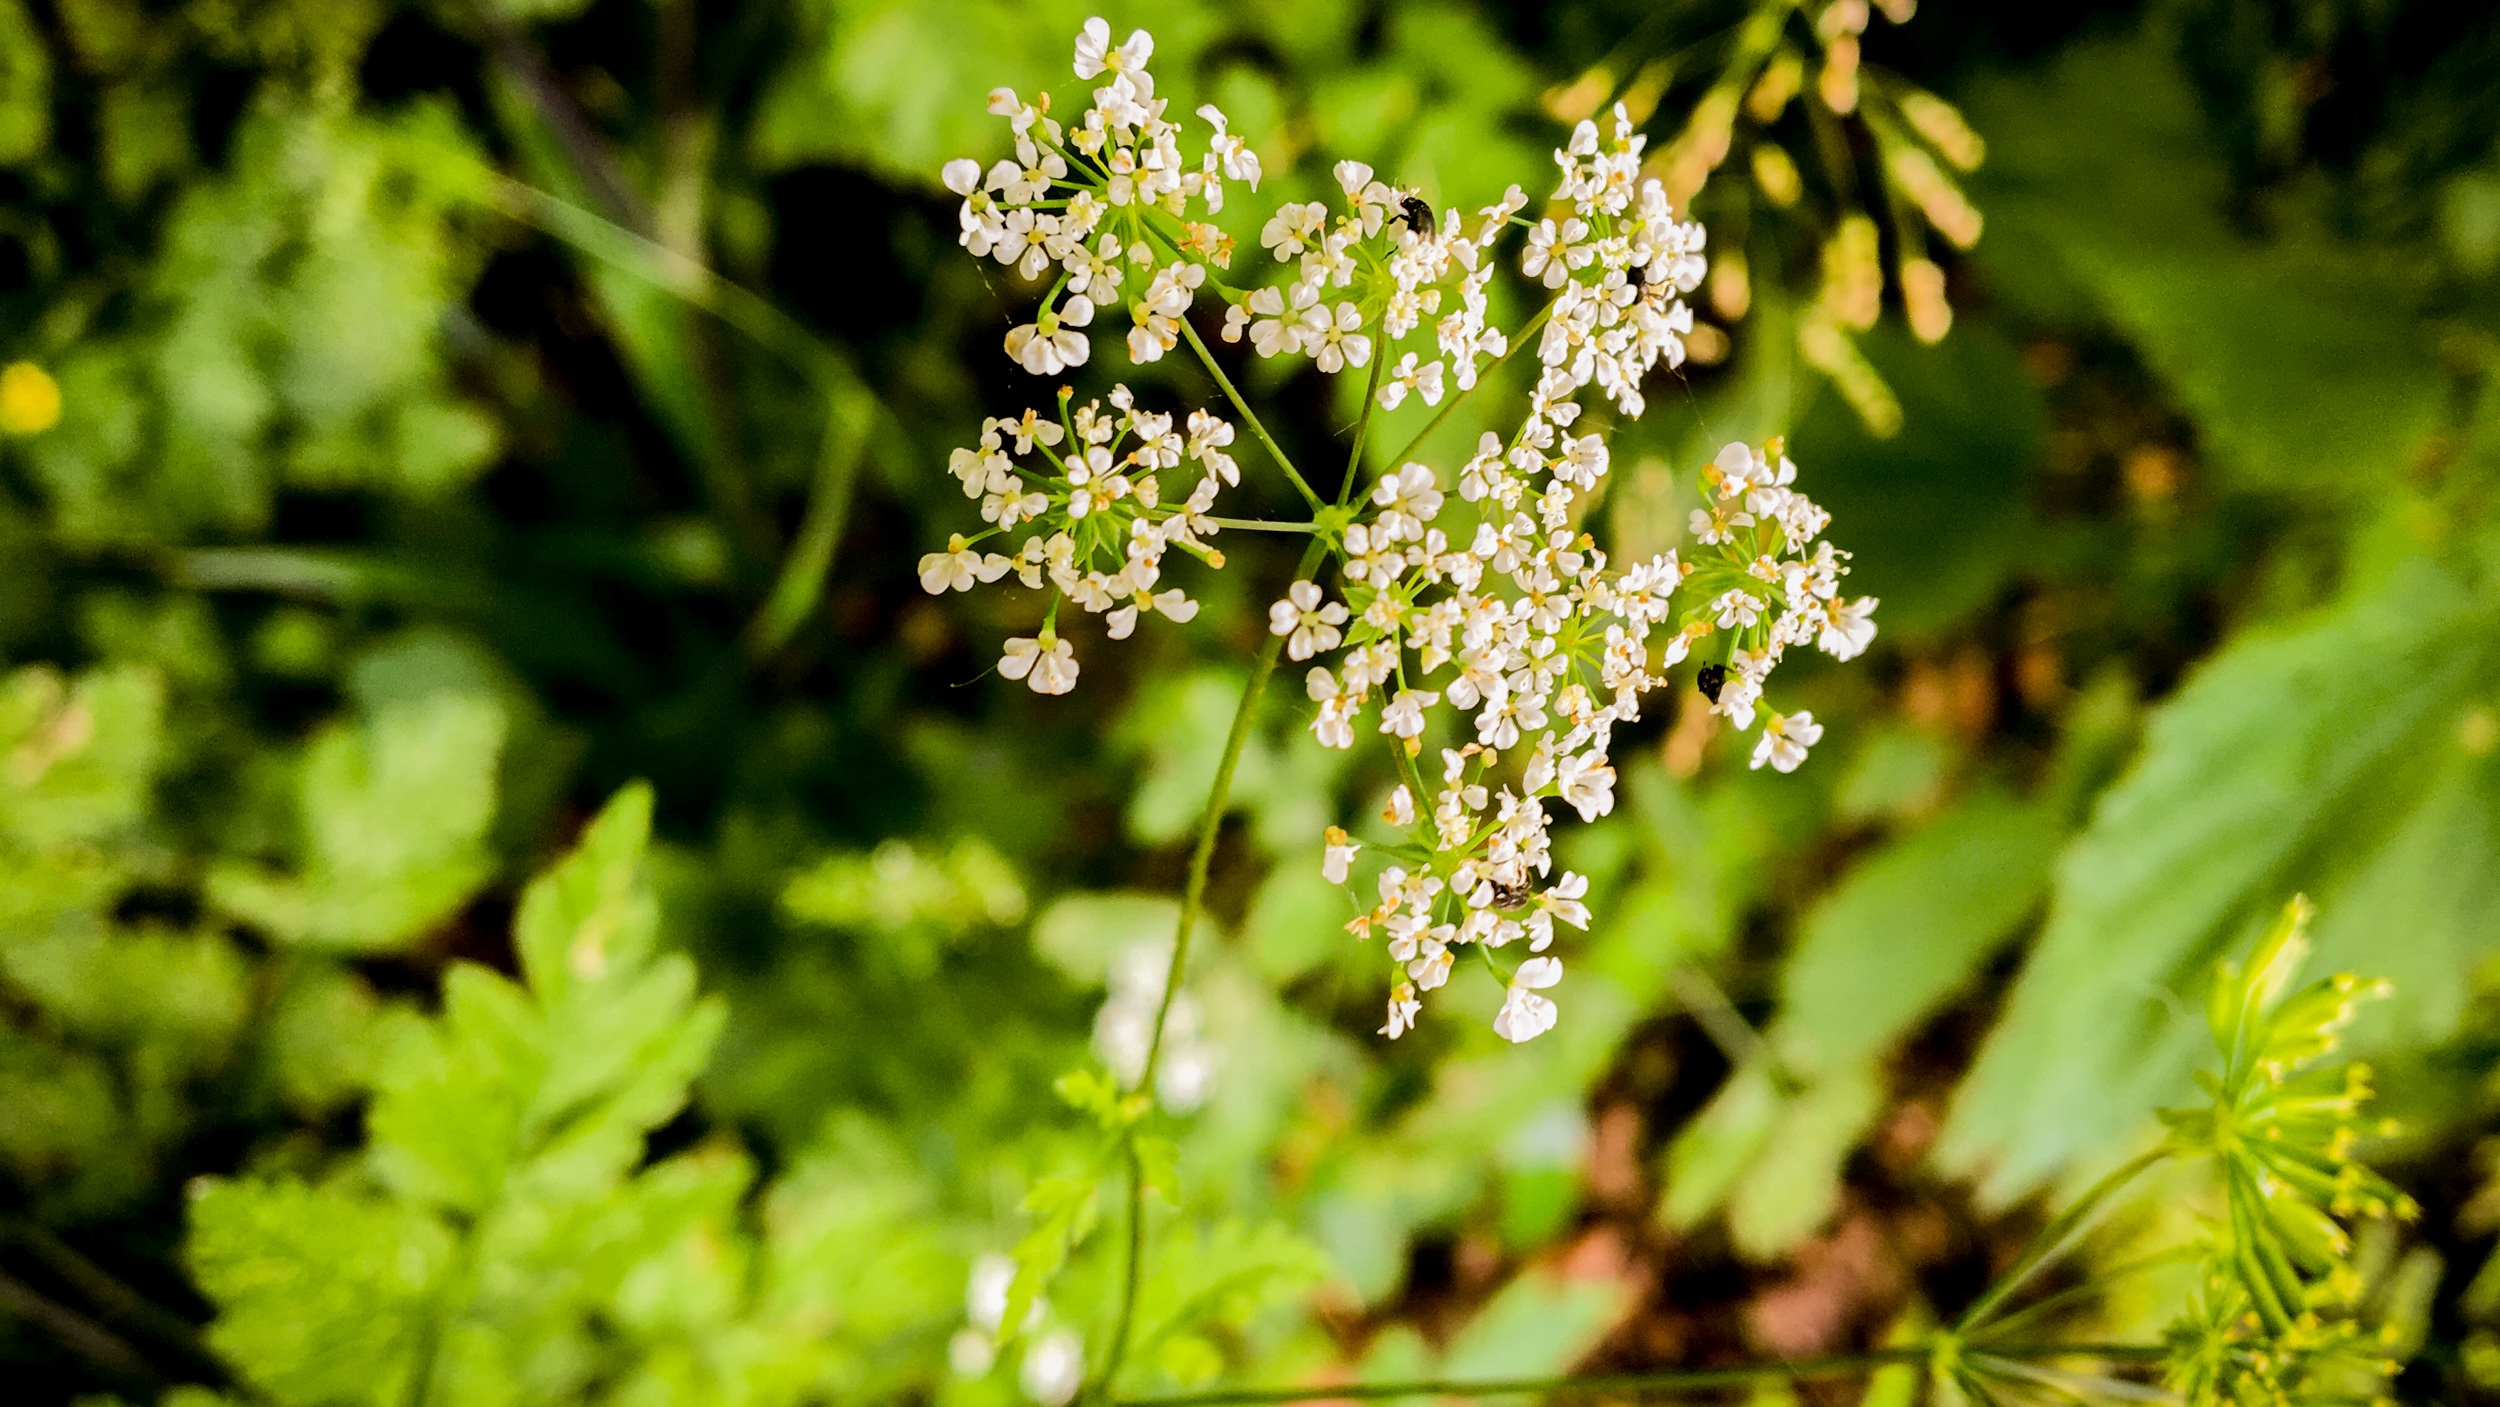
tree, nature, forest, branch, blossom, plant, sunlight, leaf, flower, green, herb, produce, autumn, botany, garden, flora, wildflower, shrub, woodland, macro photography, flowering plant, land plant